Mildred June

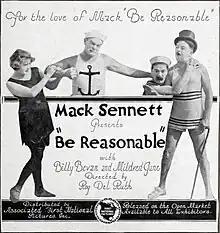
The 1921 comedy "Be Reasonable"

She was an American actress appearing in silent films. June starred in Troubles of a Bride in 1924 with Robert Agnew and Alan Hale. and in the similarly themed "Matrimony Blues" in 1926 with Lige Conley. The following year she starred in "The Snarl of Hate" and she was co-writer of the 1927 film "Crazy to Act", in which she and Oliver Hardy starred.